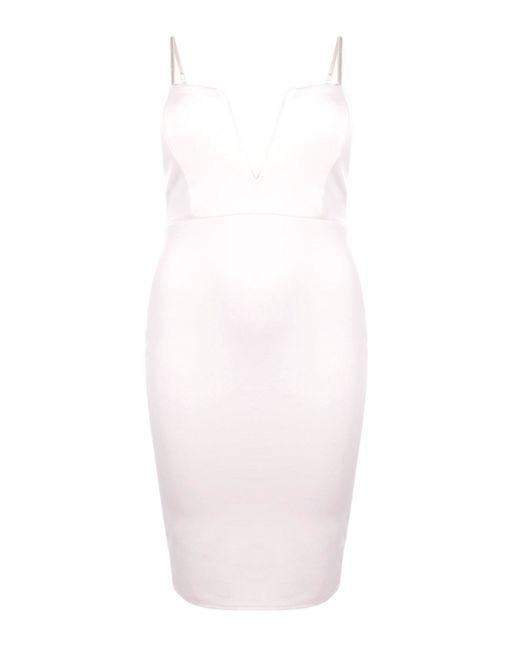
Slim Fit weißes Midikleid für Damen